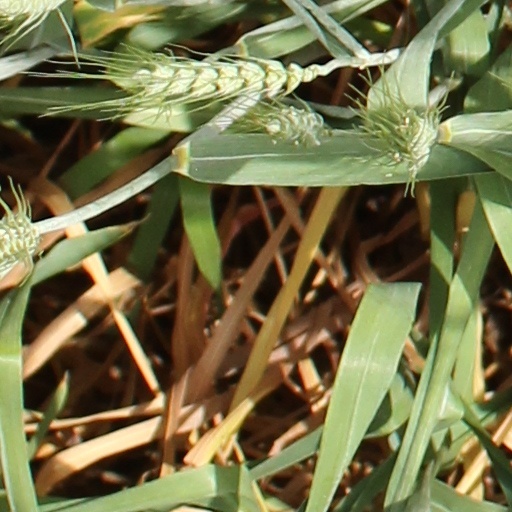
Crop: wheat